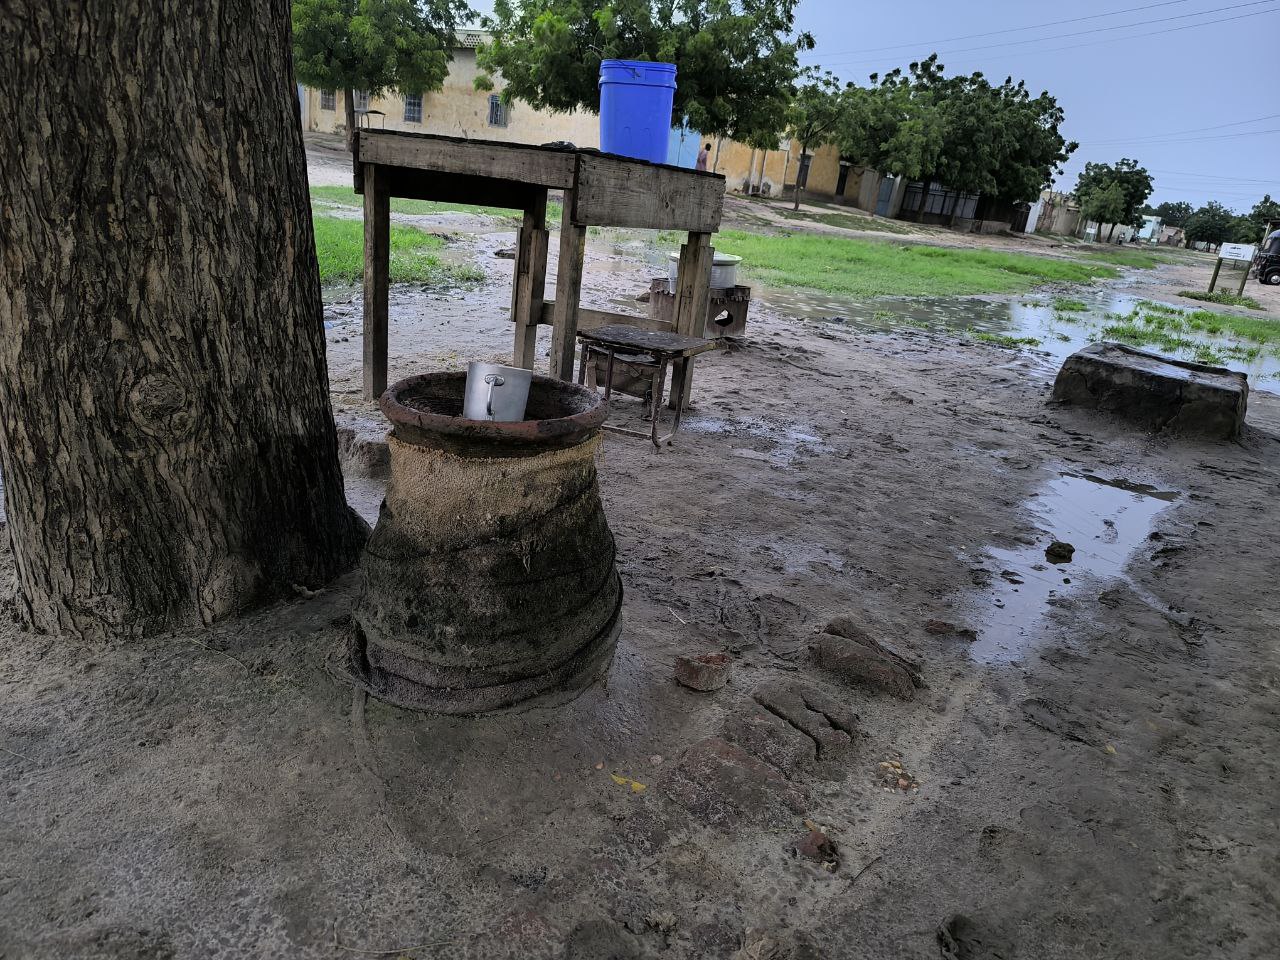
الوصف بالفصحى: وعاء فخاري لتبريد المياه في أرض رطبة
الوصف بالعامية السودانية: زير في واطة مبلولة
التصنيف: Local Culture & Objects